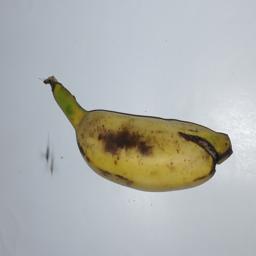
Banana variety: Champa Kola